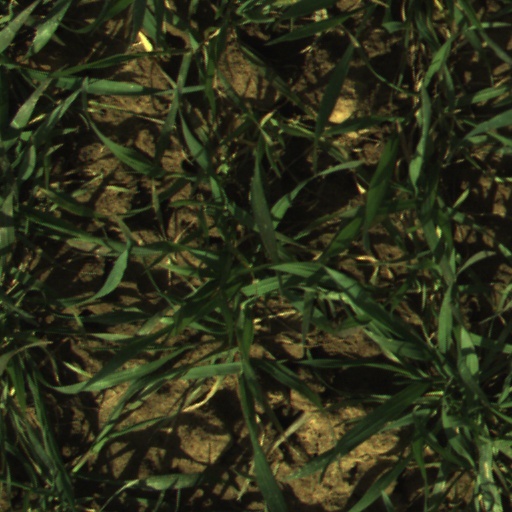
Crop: wheat